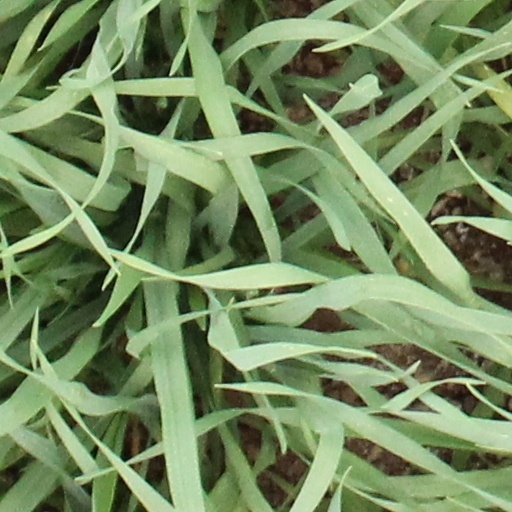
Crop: wheat